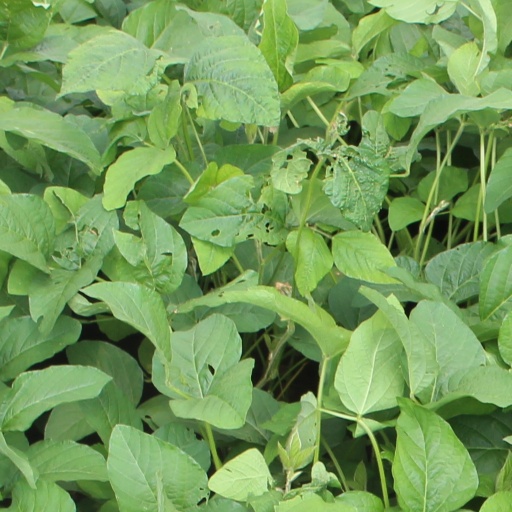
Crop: soybean